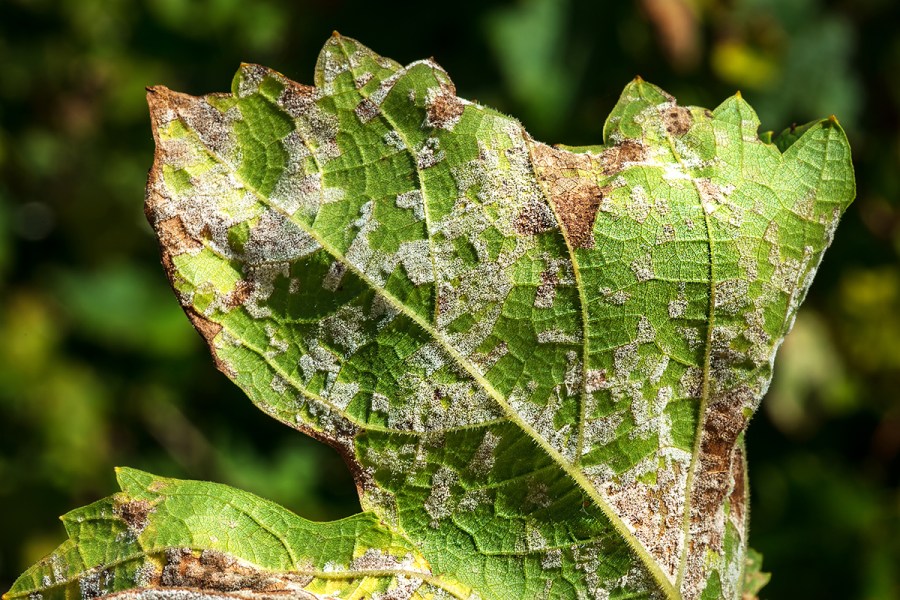
Plant: Grape
Disease: grape downy mildew